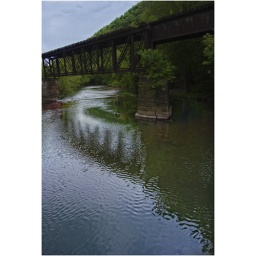
Retired railroad bridge over the river near Tyrone, Pennsylvania